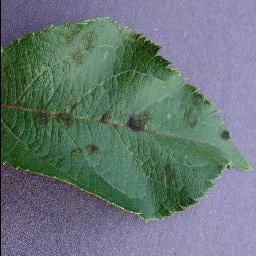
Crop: apple
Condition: scab